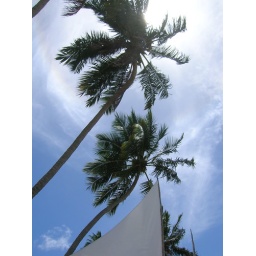
Sky, coconut trees and a white &amp;quot;jangada&amp;quot; in Maragogi, AL, Brazil.